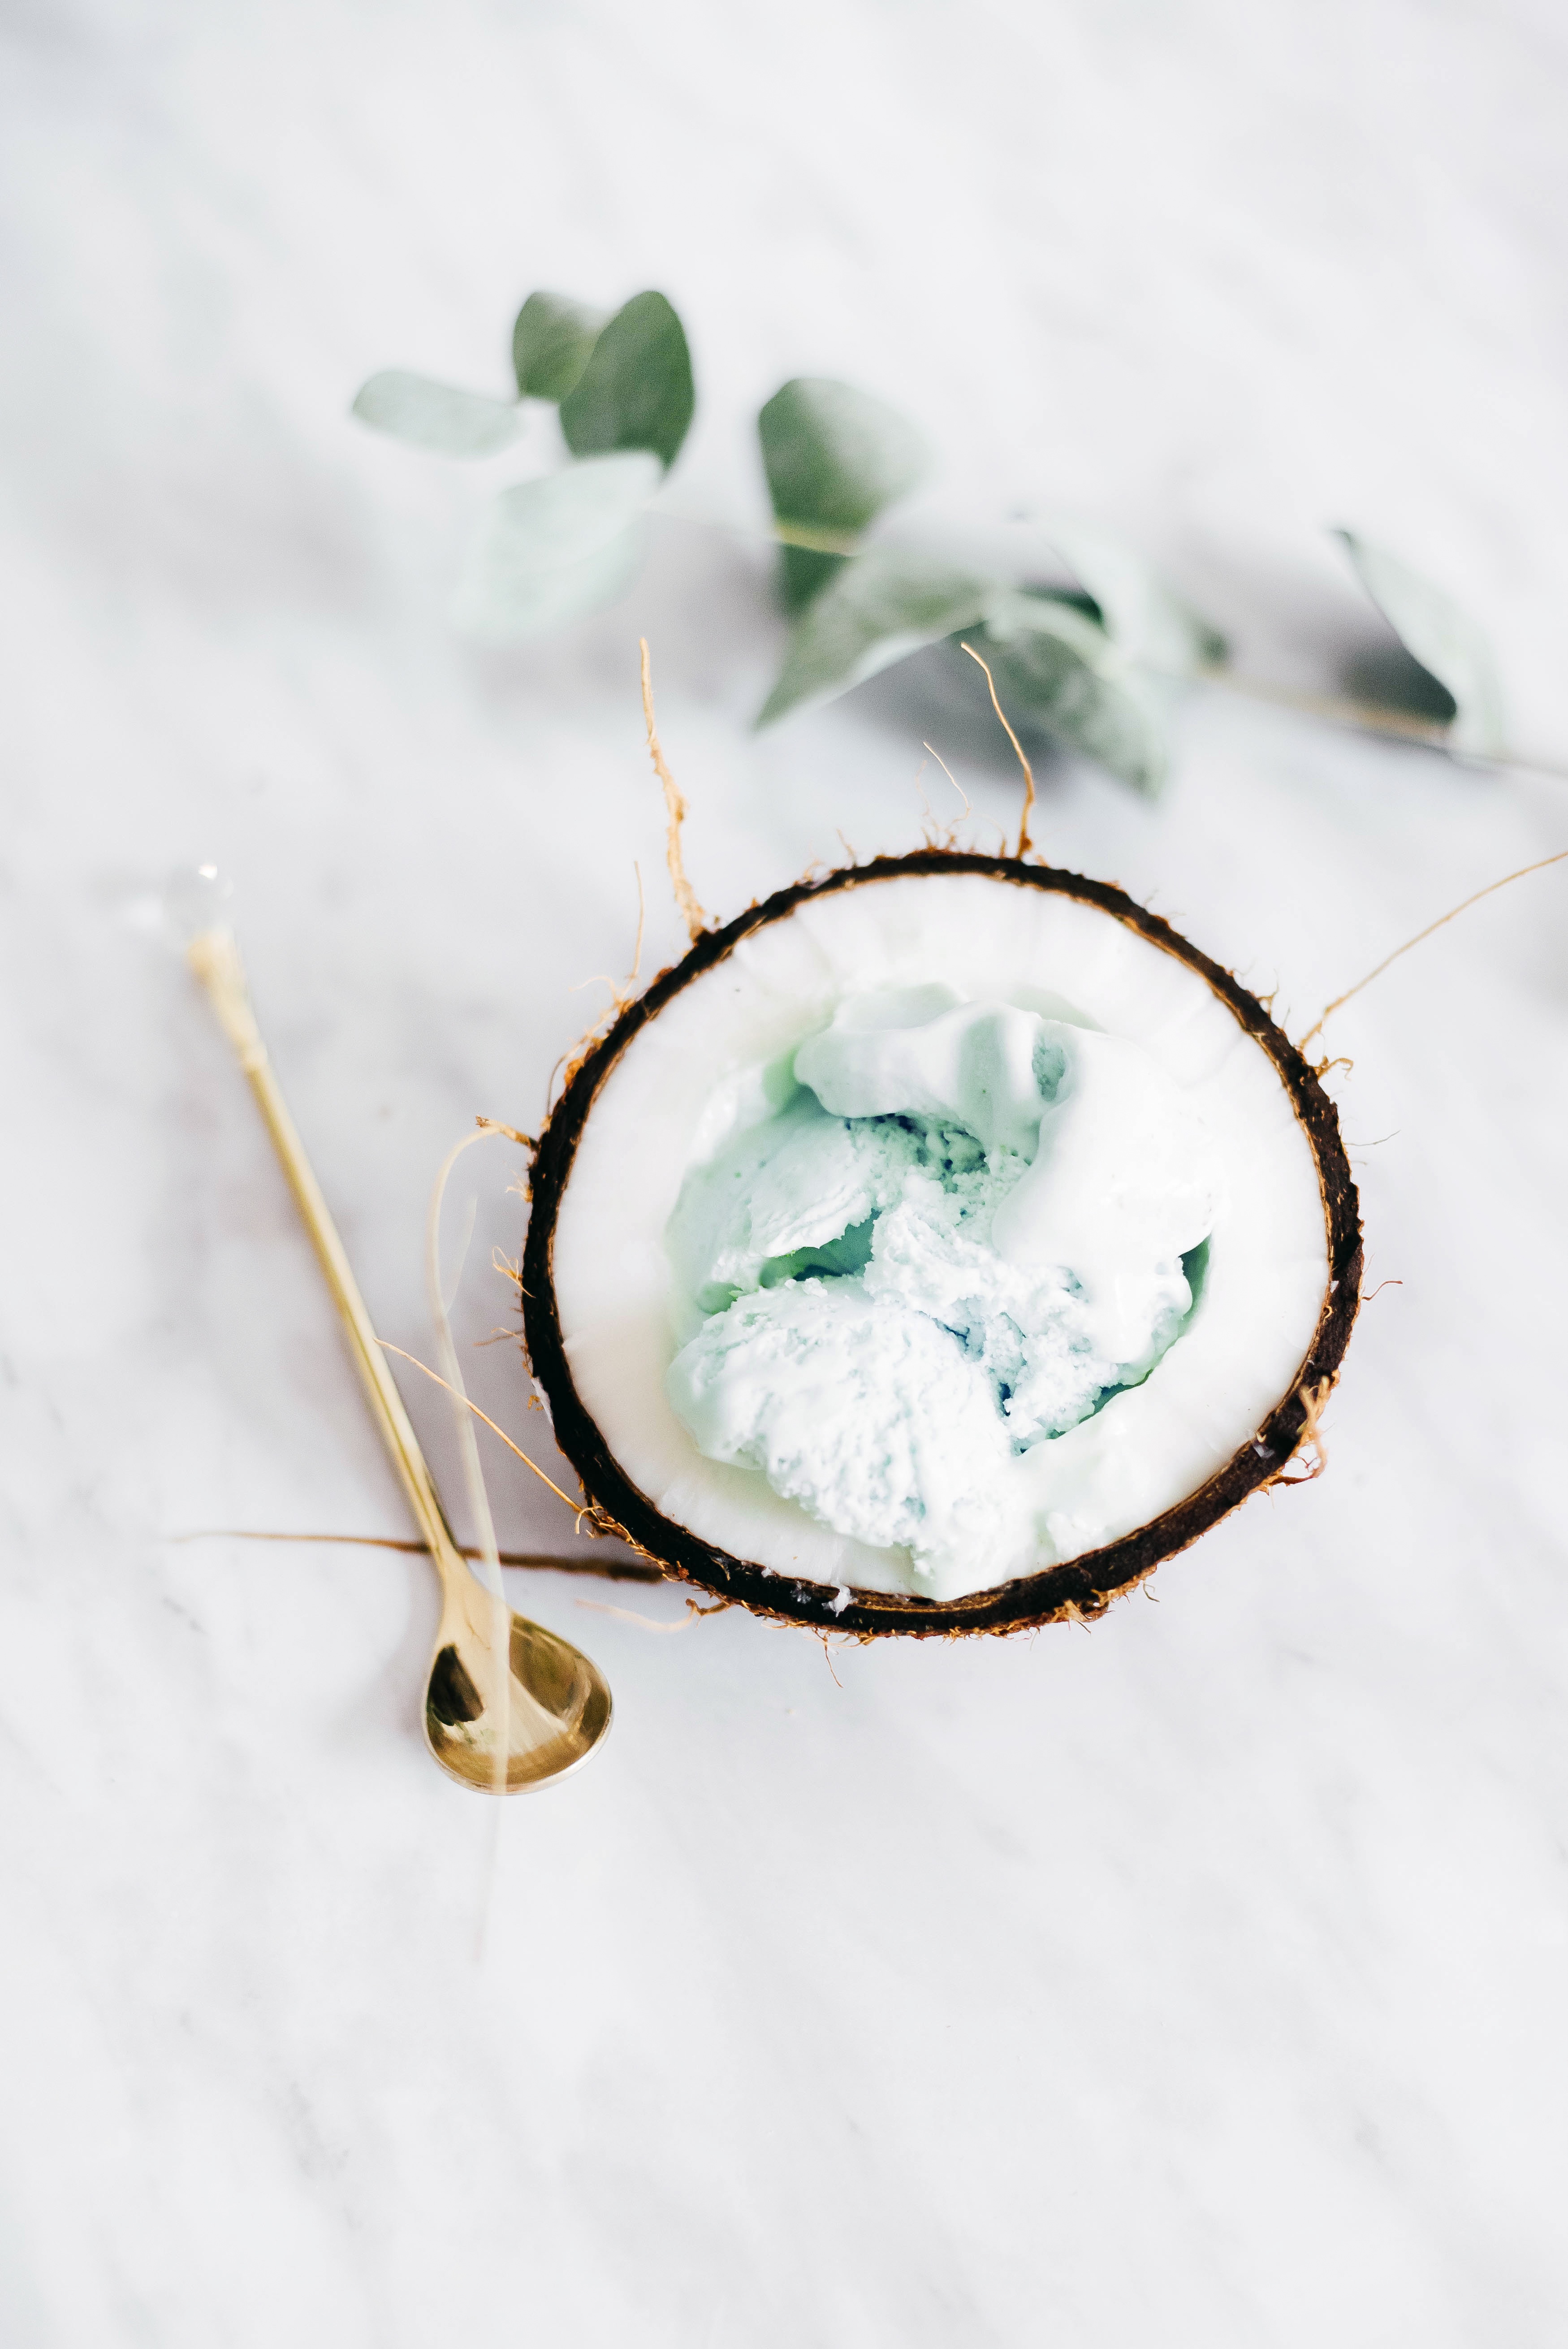
leaf, food, green, produce, drink, coconut, jewellery, macro photography, flavor